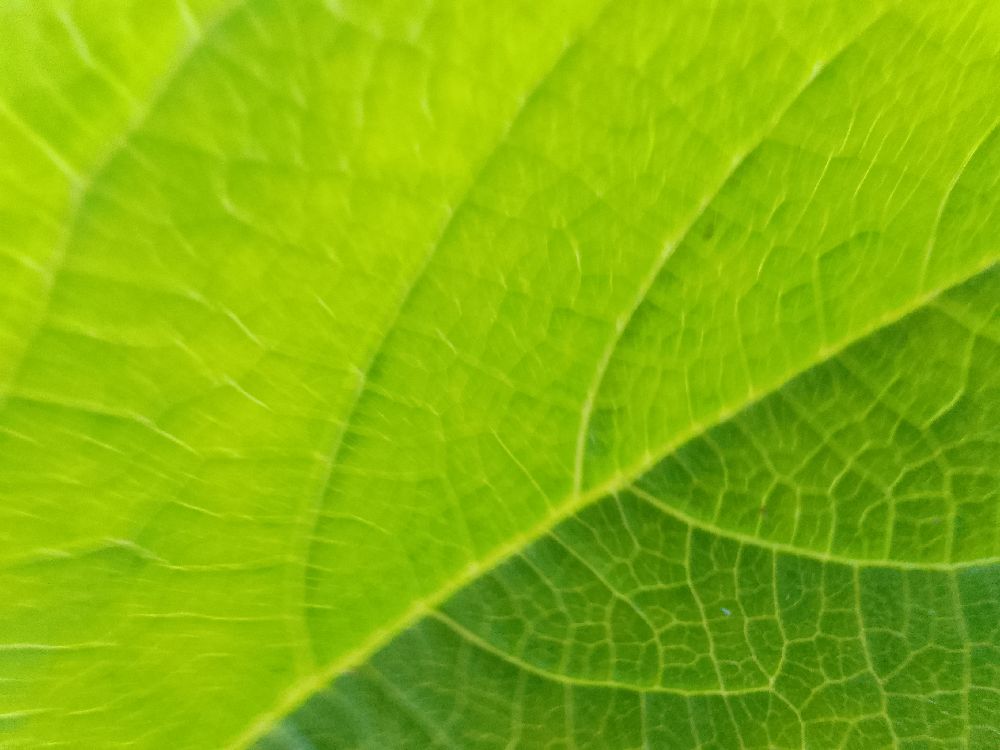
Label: healthy